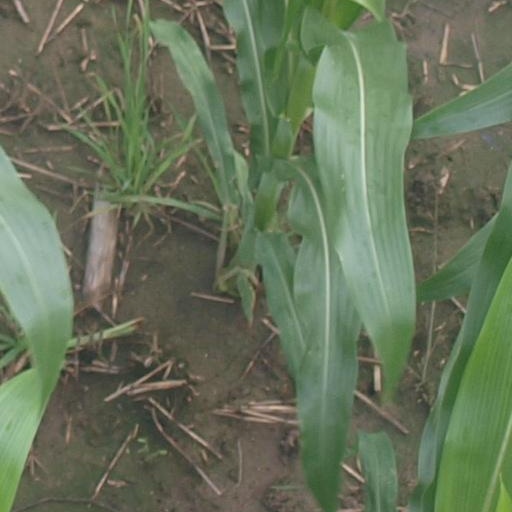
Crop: maize; corn